Nordic Resistance Movement

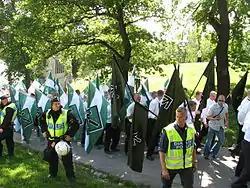
Nordic Resistance Movement demonstration

The aim of Nordic Resistance Movement is to establish a Pan-Nordic neo-Nazi republic "consisting of the Nordic countries Sweden, Finland, Norway, Denmark, Iceland and possibly even the Baltic countries".